Eintracht Braunschweig

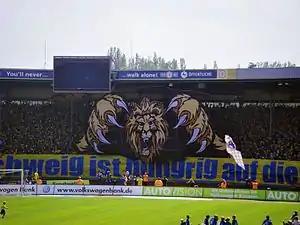
Eintracht Braunschweig supporters in 2013

Eintracht Braunschweig plays at the Eintracht-Stadion in Braunschweig, built in 1923. Currently the stadium has a capacity of ca. 25,000, during the 1960s it held up to 38,000 people. Before the construction of the Eintracht-Stadion, the club played its home games at "Sportplatz an der Helmstedter Straße", which held 3,000 people.